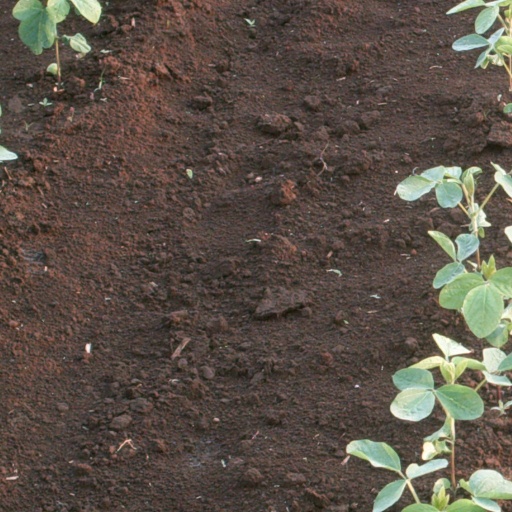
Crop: soybean